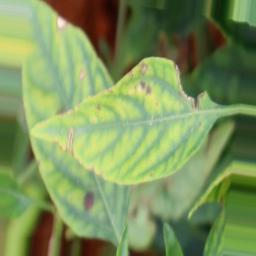
Label: nutritional